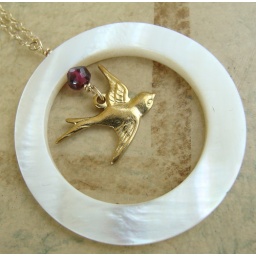
White mother of pearl with a brass bird flying in it, accented with a garnet.